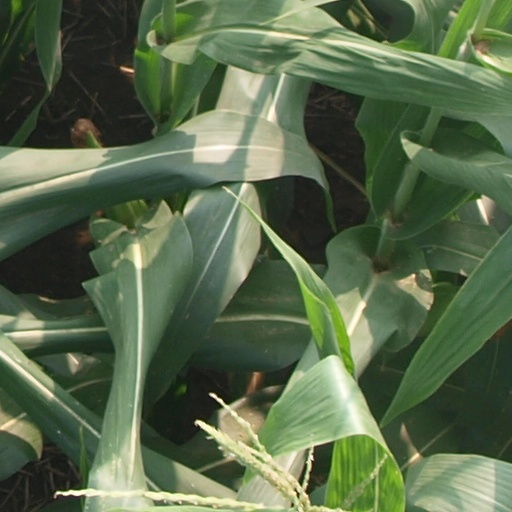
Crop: maize; corn